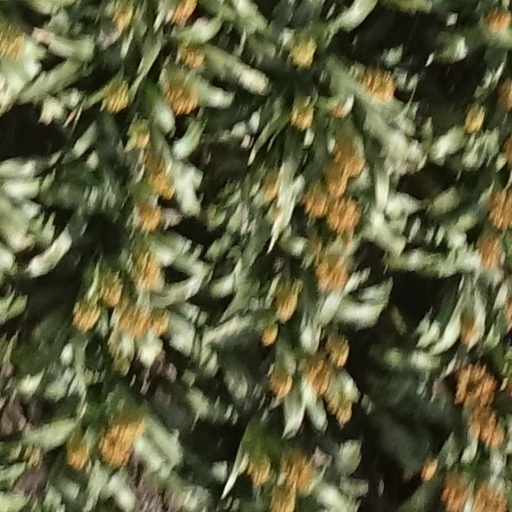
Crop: sorghum